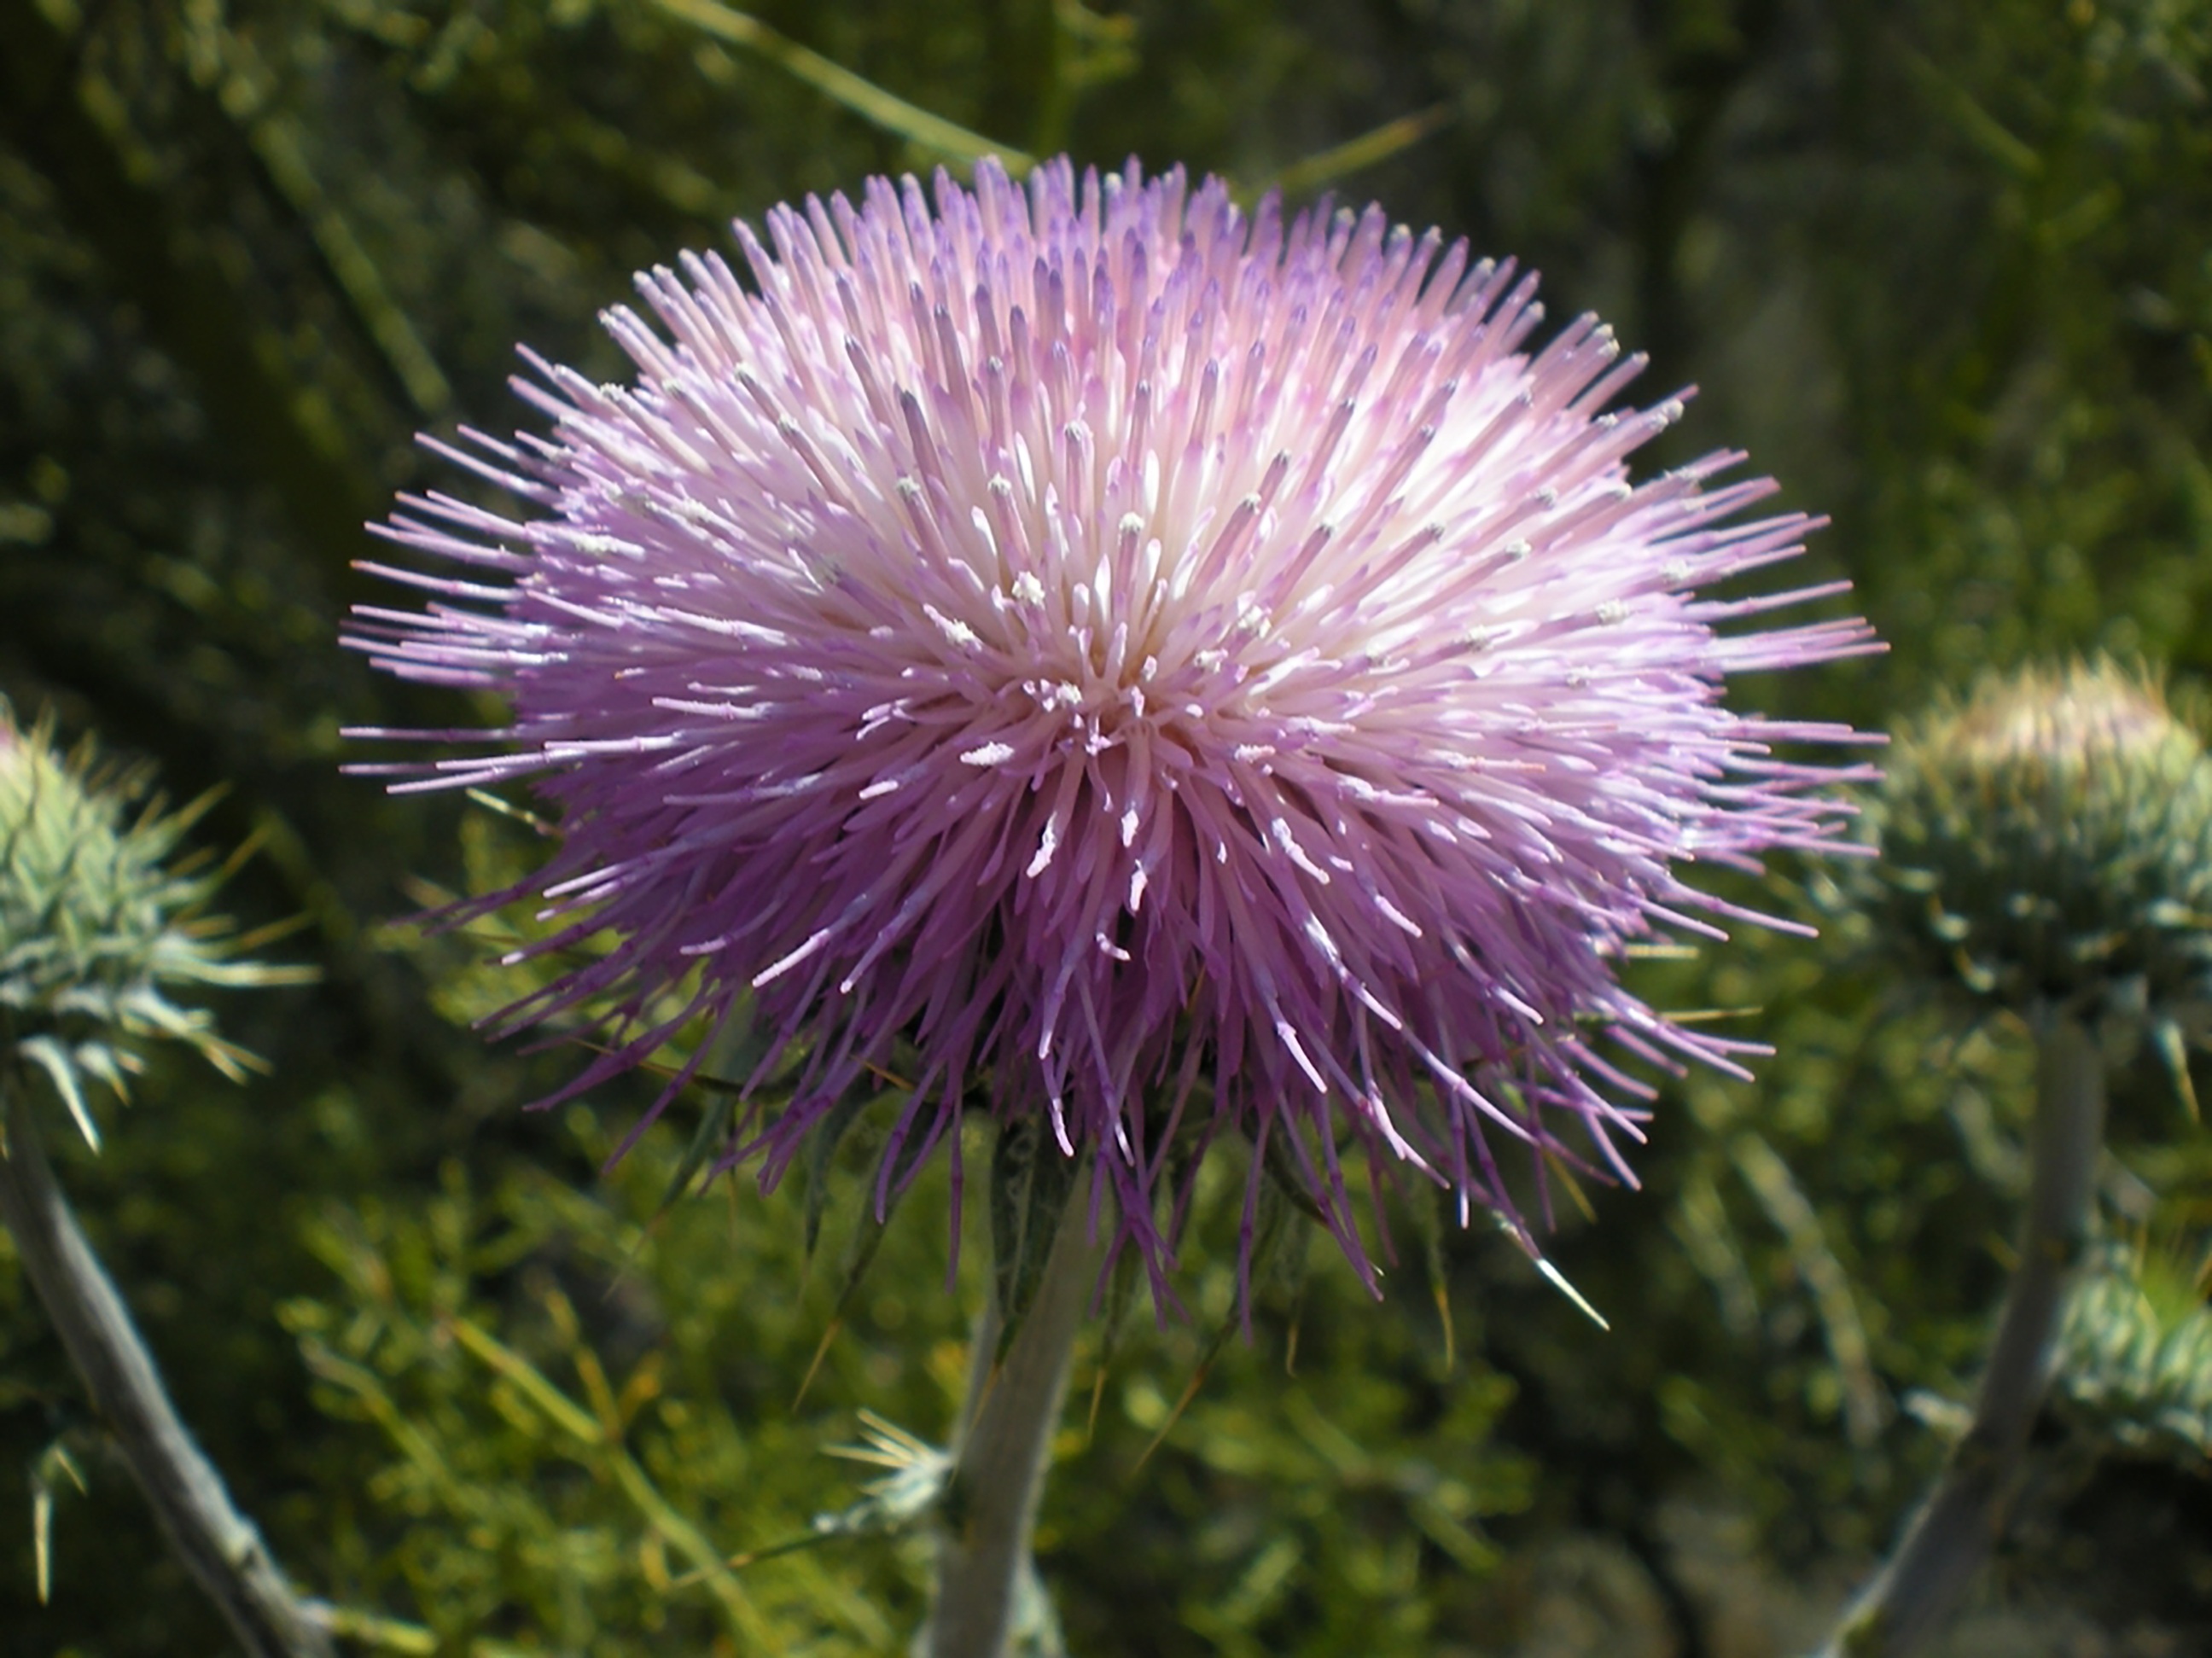
nature, blossom, plant, flower, purple, petal, bloom, produce, botany, flora, wildflower, weed, thistle, spiked, flowering plant, daisy family, silybum, annual plant, land plant, artichoke thistle, jasione montana, desert thistle